Jimmy Doolittle

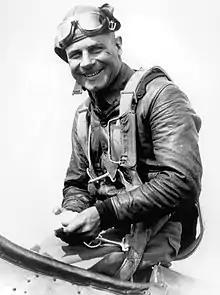
Doolittle in a pre-World War II photo

Within days after the transcontinental flight, he was at the Air Service Engineering School (a precursor to the Air Force Institute of Technology) at McCook Field, Dayton, Ohio. For Doolittle, the school assignment had special significance: "I had applied for the Engineering School because I thought there should be a better rapport between the aeronautical engineer and the pilot. It seemed to me that the engineers felt pilots were all a little crazy or else they wouldn't be pilots. The pilots felt the engineers as a group were, if not incompetent, at least not thoroughly acquainted with the pilot's viewpoint—that all the engineers did was zip slide rules back and forth and come out with erroneous results and bad aircraft. I thought from a philosophical point of view that it would be good to have engineers and pilots understand one another better. It seemed desirable to marry these two capabilities in one person—and I wanted to be that person."